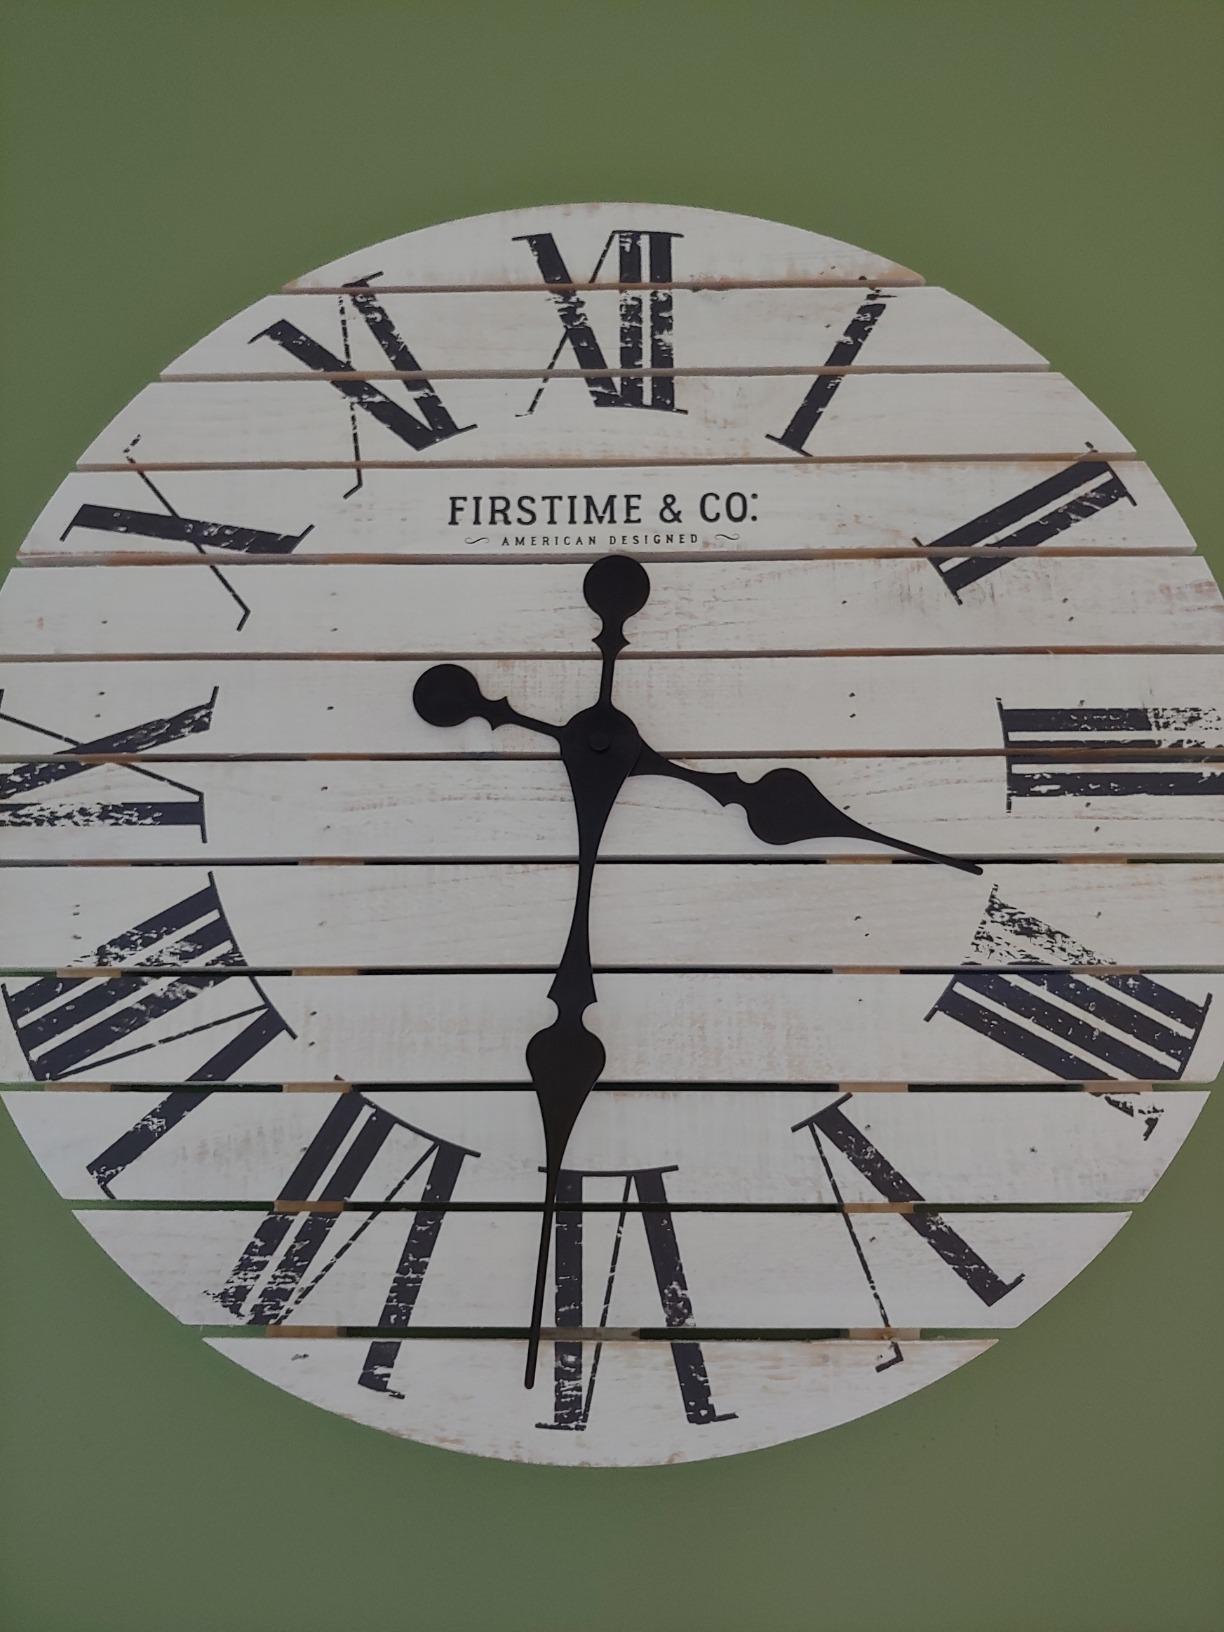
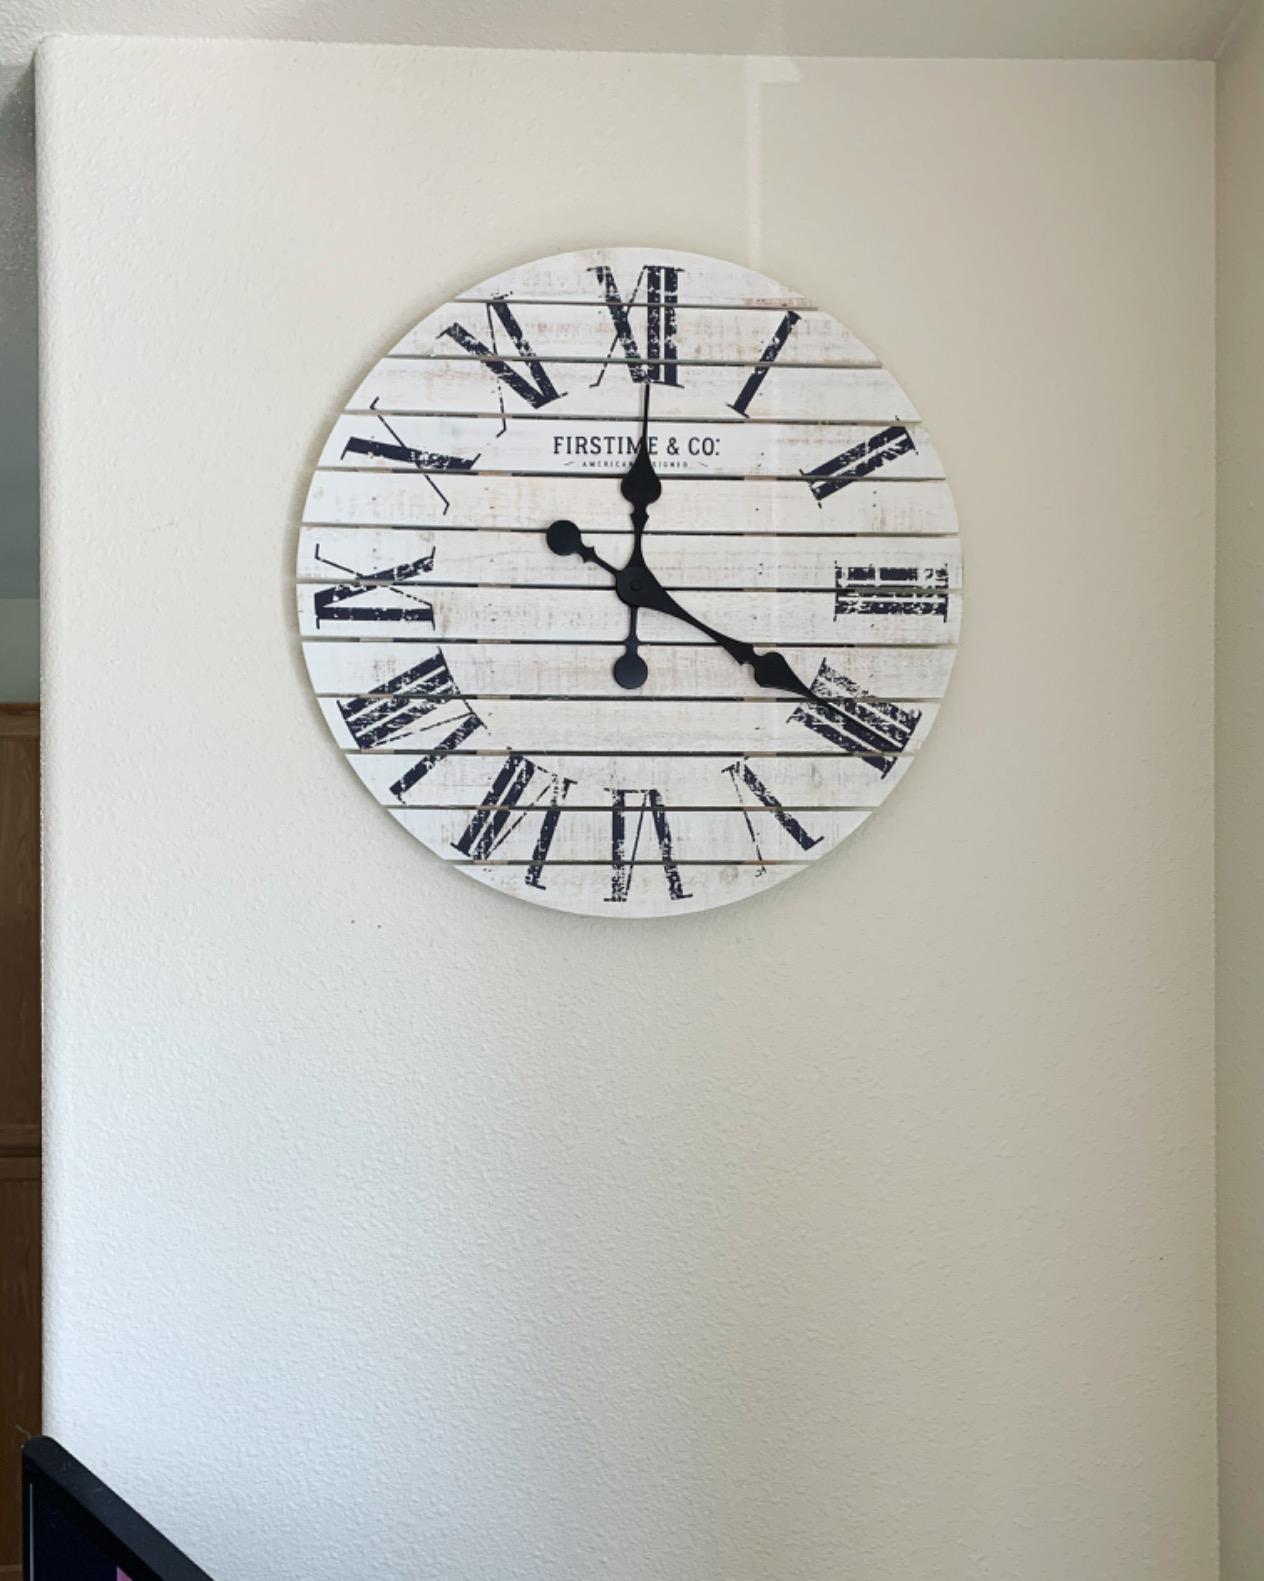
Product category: clock
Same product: yes